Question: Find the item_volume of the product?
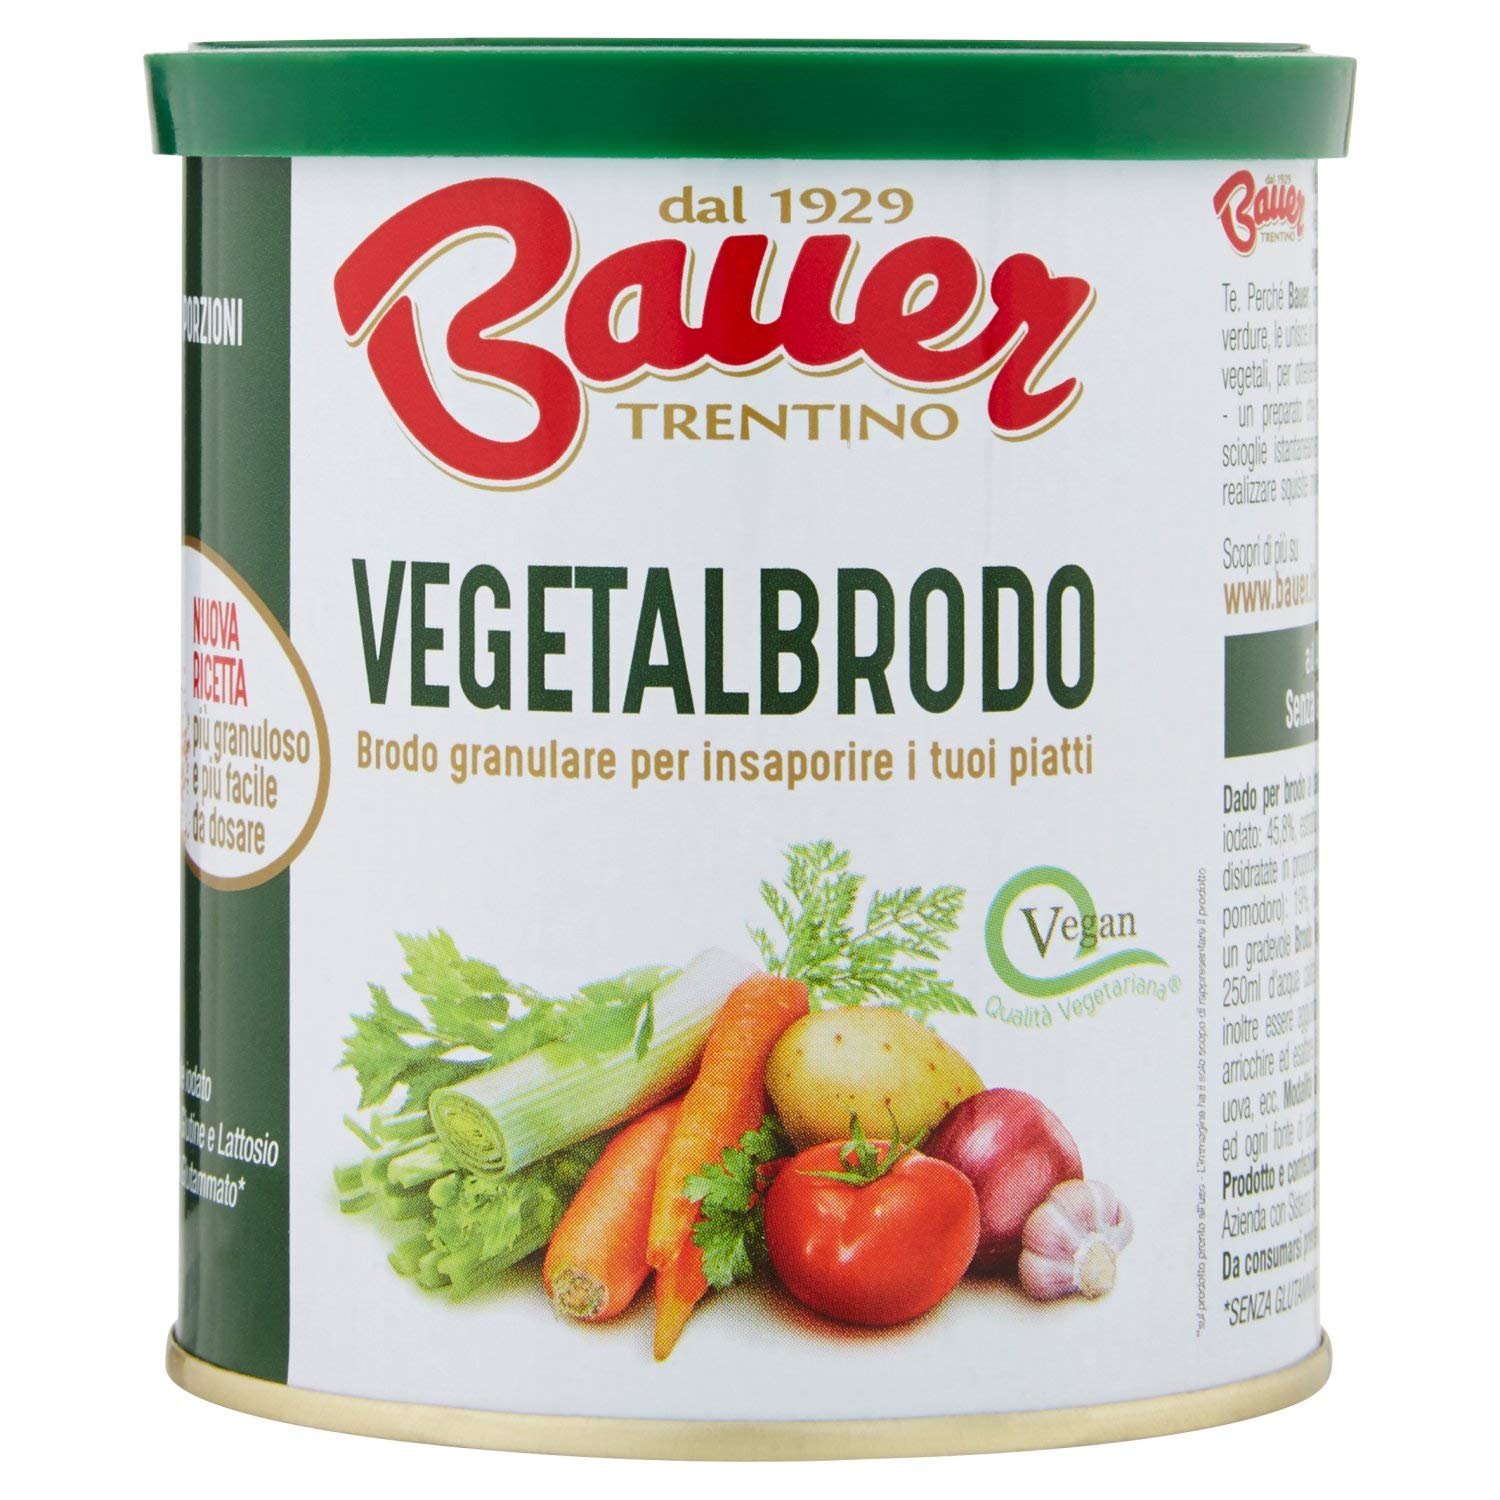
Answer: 1929.0 decilitre